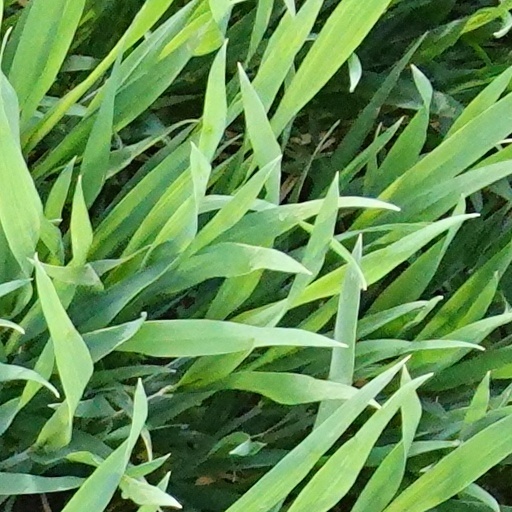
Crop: wheat